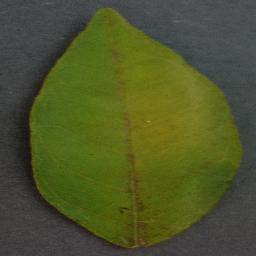
Label: Orange___Haunglongbing_(Citrus_greening)